North Isis

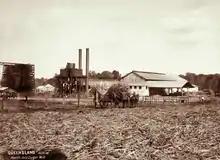
North Isis Sugar Mill, 1896

Isis North Provisional School opened on 29 August 1887. On 1 June 1898 it became Isis North State School. It closed on 13 April 1942. The school was at 350 Knockroe Road (south-west corner with North Isis Road).